Dead Sea

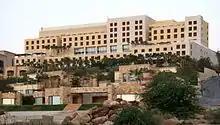
Kempinski Hotel, one of the many hotels on the Jordanian shore

Explorers and scientists arrived in the area to analyze the minerals and research the unique climate.